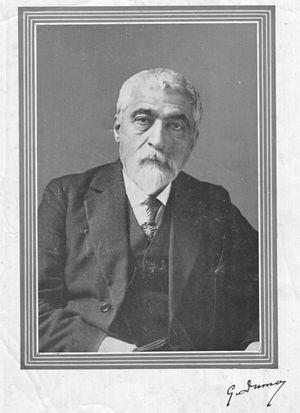
portrait de Georges Dumas
Georges-Alphonse Dumas, né le 6 mars 1866 et mort le 12 février 1946 à Lédignan, est un médecin et psychologue français.